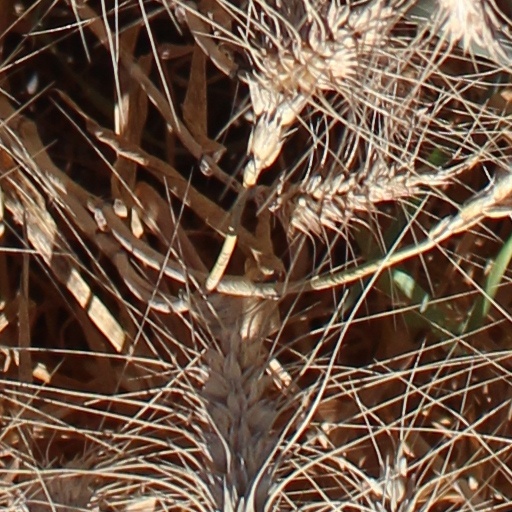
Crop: wheat